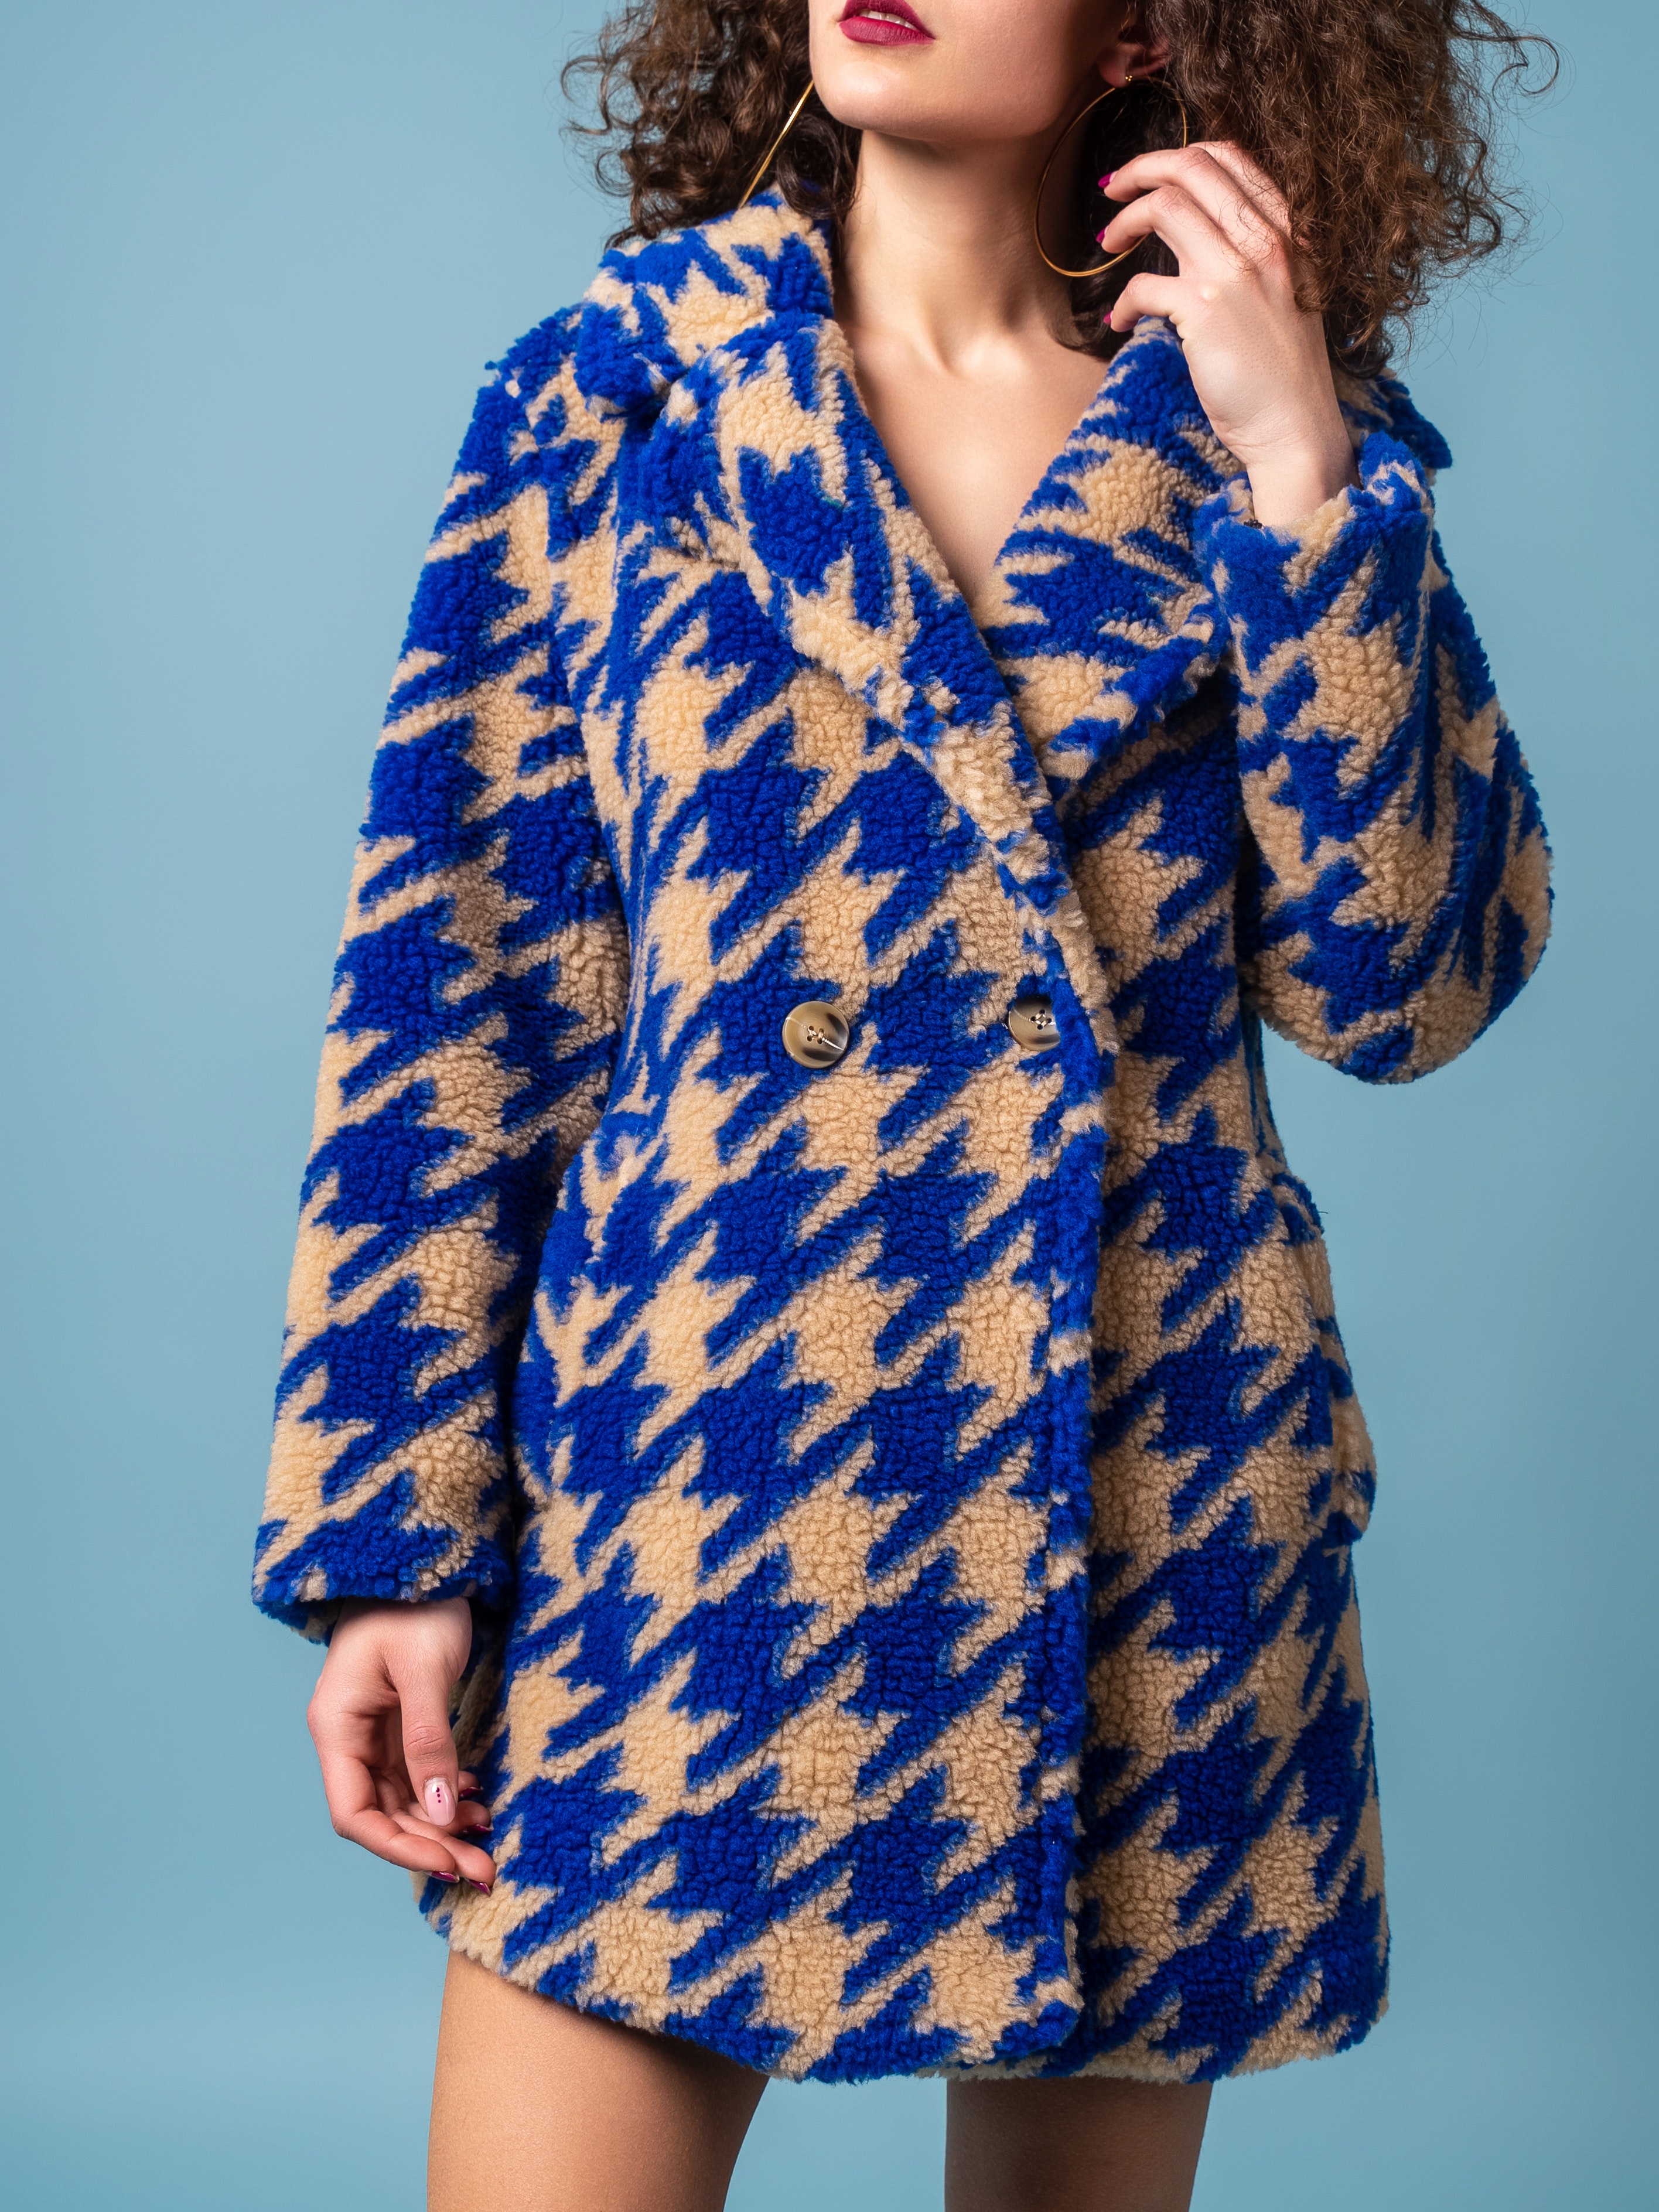
woman, clothing, joint, lip, outerwear, shoulder, arm, photograph, blue, white, azure, street fashion, neck, fashion, dress, sleeve, waist, standing, One piece garment, thigh, collar, day dress, headgear, fashion design, aqua, knee, fashion model, overcoat, blazer, black hair, electric blue, long hair, beauty, pattern, formal wear, human leg, denim, magenta, event, peach, fashion accessory, brown hair, cocktail dress, fur, eyewear, vintage clothing, top, t shirt, uniform, photo shoot, hood, portrait photography, model